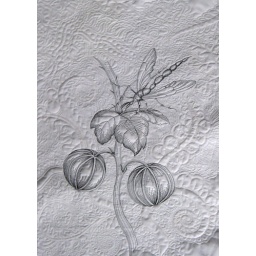
an exercise in free motion quilting to emulate an engraving with black and white thread on white cotton fabric